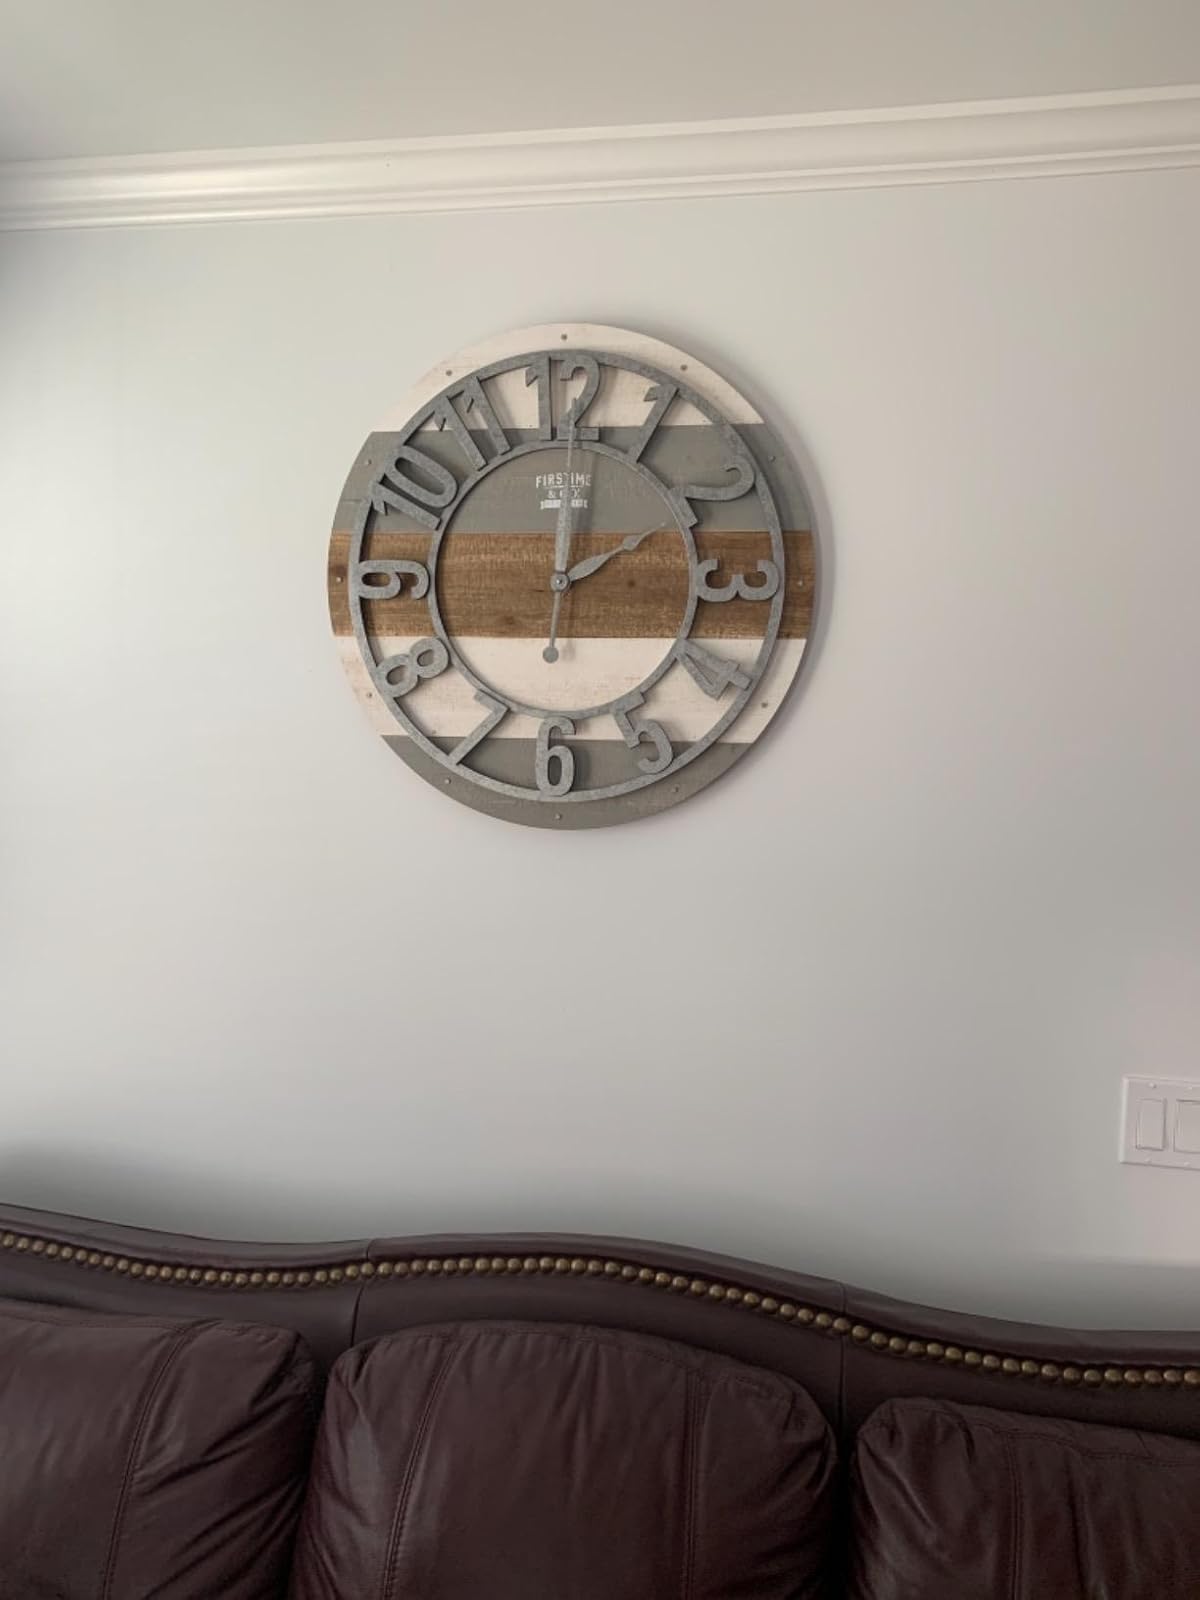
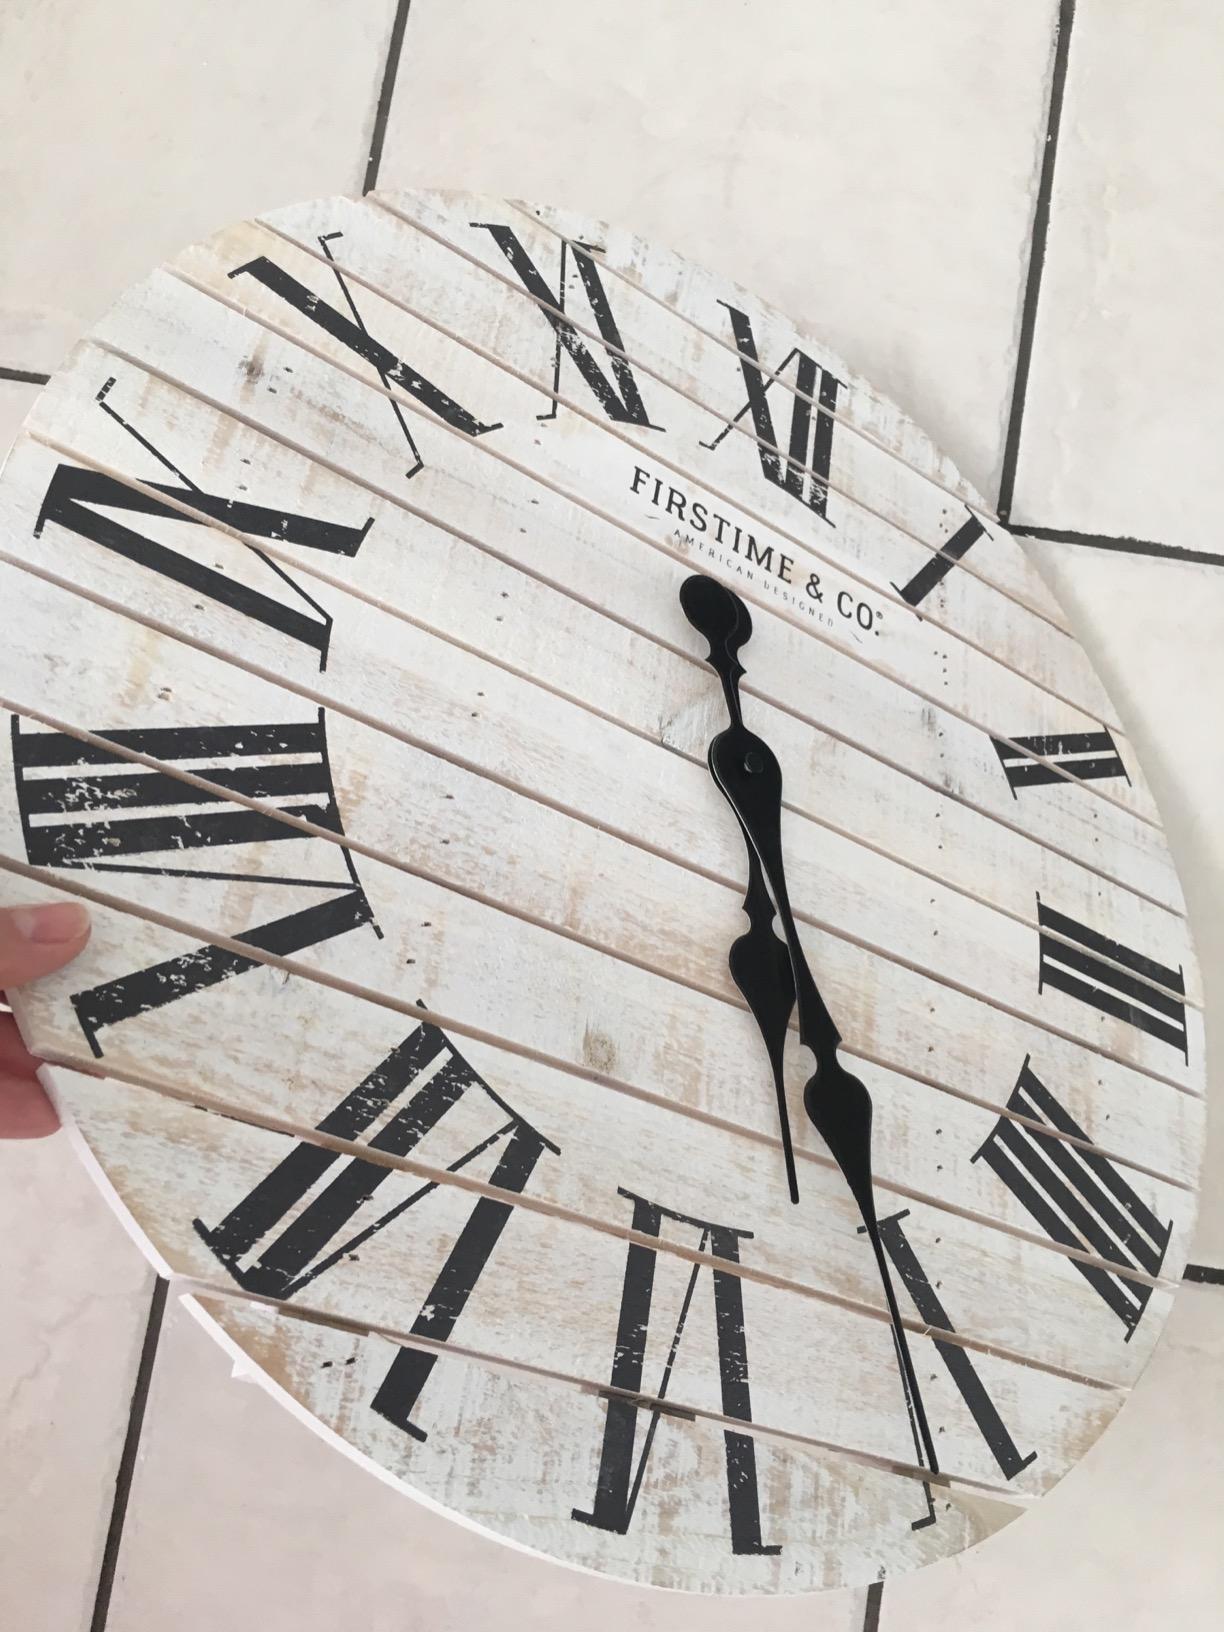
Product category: clock
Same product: no